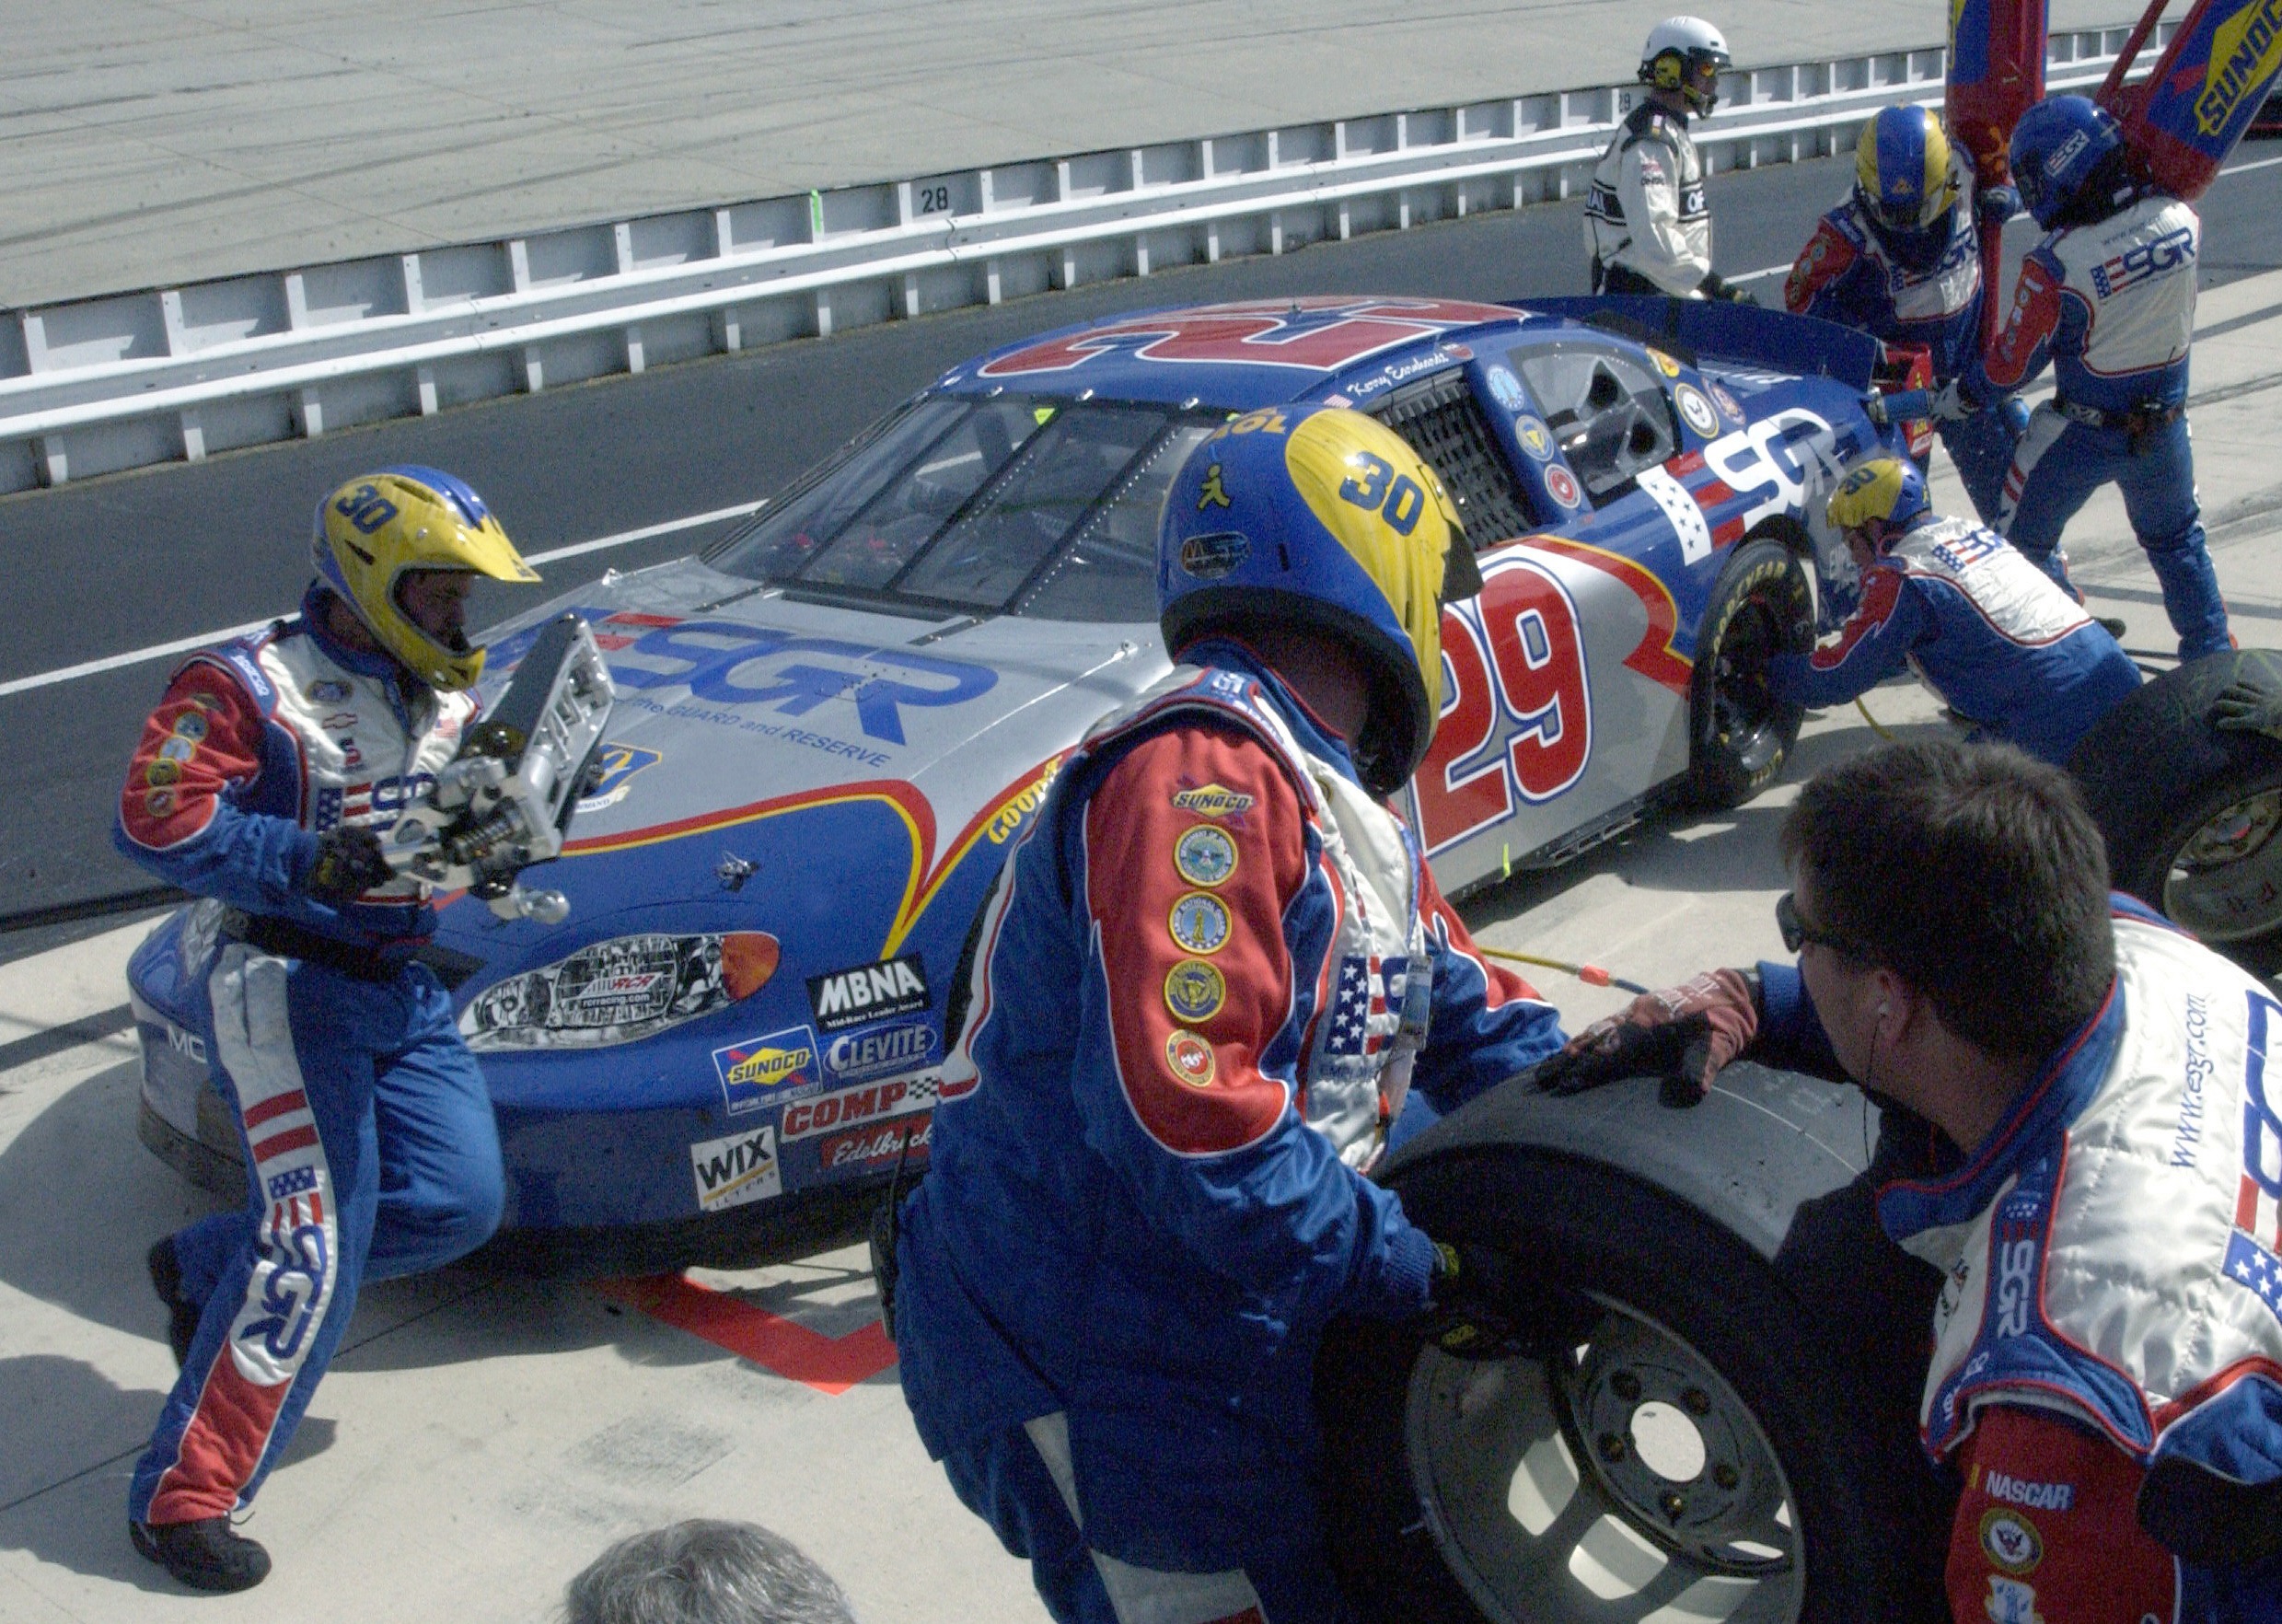
structure, sport, car, vehicle, drive, speed, race car, race, sports, tires, engine, racing, motor, gasoline, race track, fast, racetrack, motorsport, nascar, drivers, pit stop, formula one, touring car, auto racing, road racing, automobile make, sport venue, stock car racing, dirt track racing, race of champions, pit crew